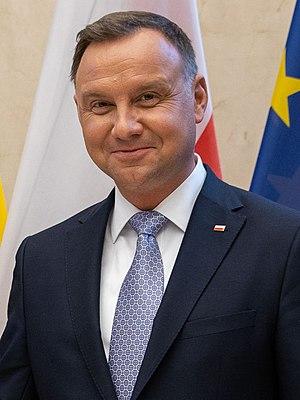
L’élection présidentielle polonaise de 2020, septième élection présidentielle de la Troisième République, a lieu les 28 juin et 12 juillet 2020 afin d'élire le président de la république de Pologne pour un mandat de cinq ans.
Andrzej Duda, né le 16 mai 1972 à Cracovie, est un homme d'État polonais. Il est président de la République depuis le 6 août 2015.
Le président de la république de Pologne est le chef de l’État polonais, dont les compétences politiques et institutionnelles sont régies par le titre V de la Constitution de la Pologne. Il est élu pour un mandat de cinq ans par les citoyens polonais, au suffrage universel direct.